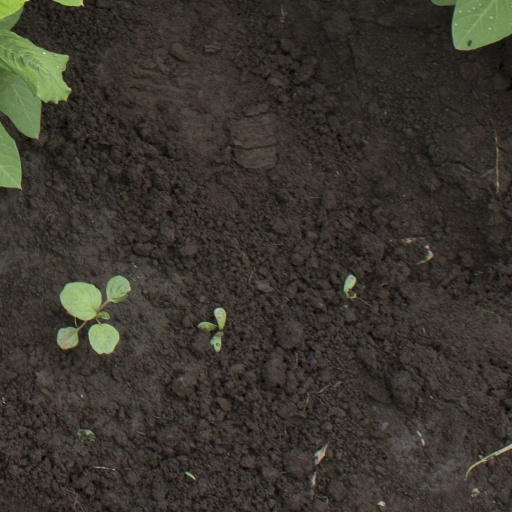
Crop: soybean